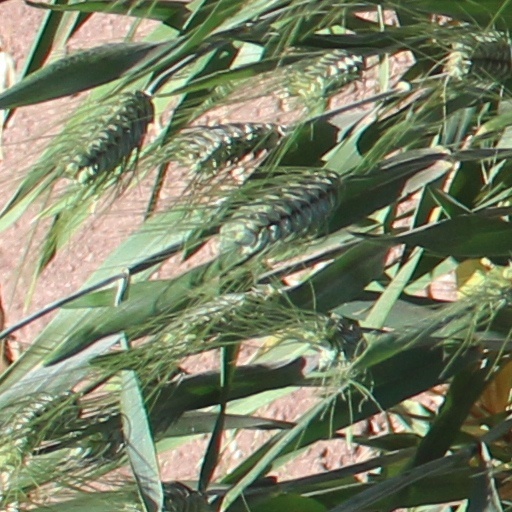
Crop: wheat